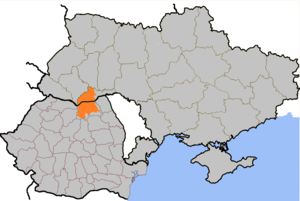
Bukovina
Bukovina (orange) på grænsern mellem Rumænien og Ukraine
Bukovina er et historisk område i øst-Europa delt mellem Ukraine og Rumænien.